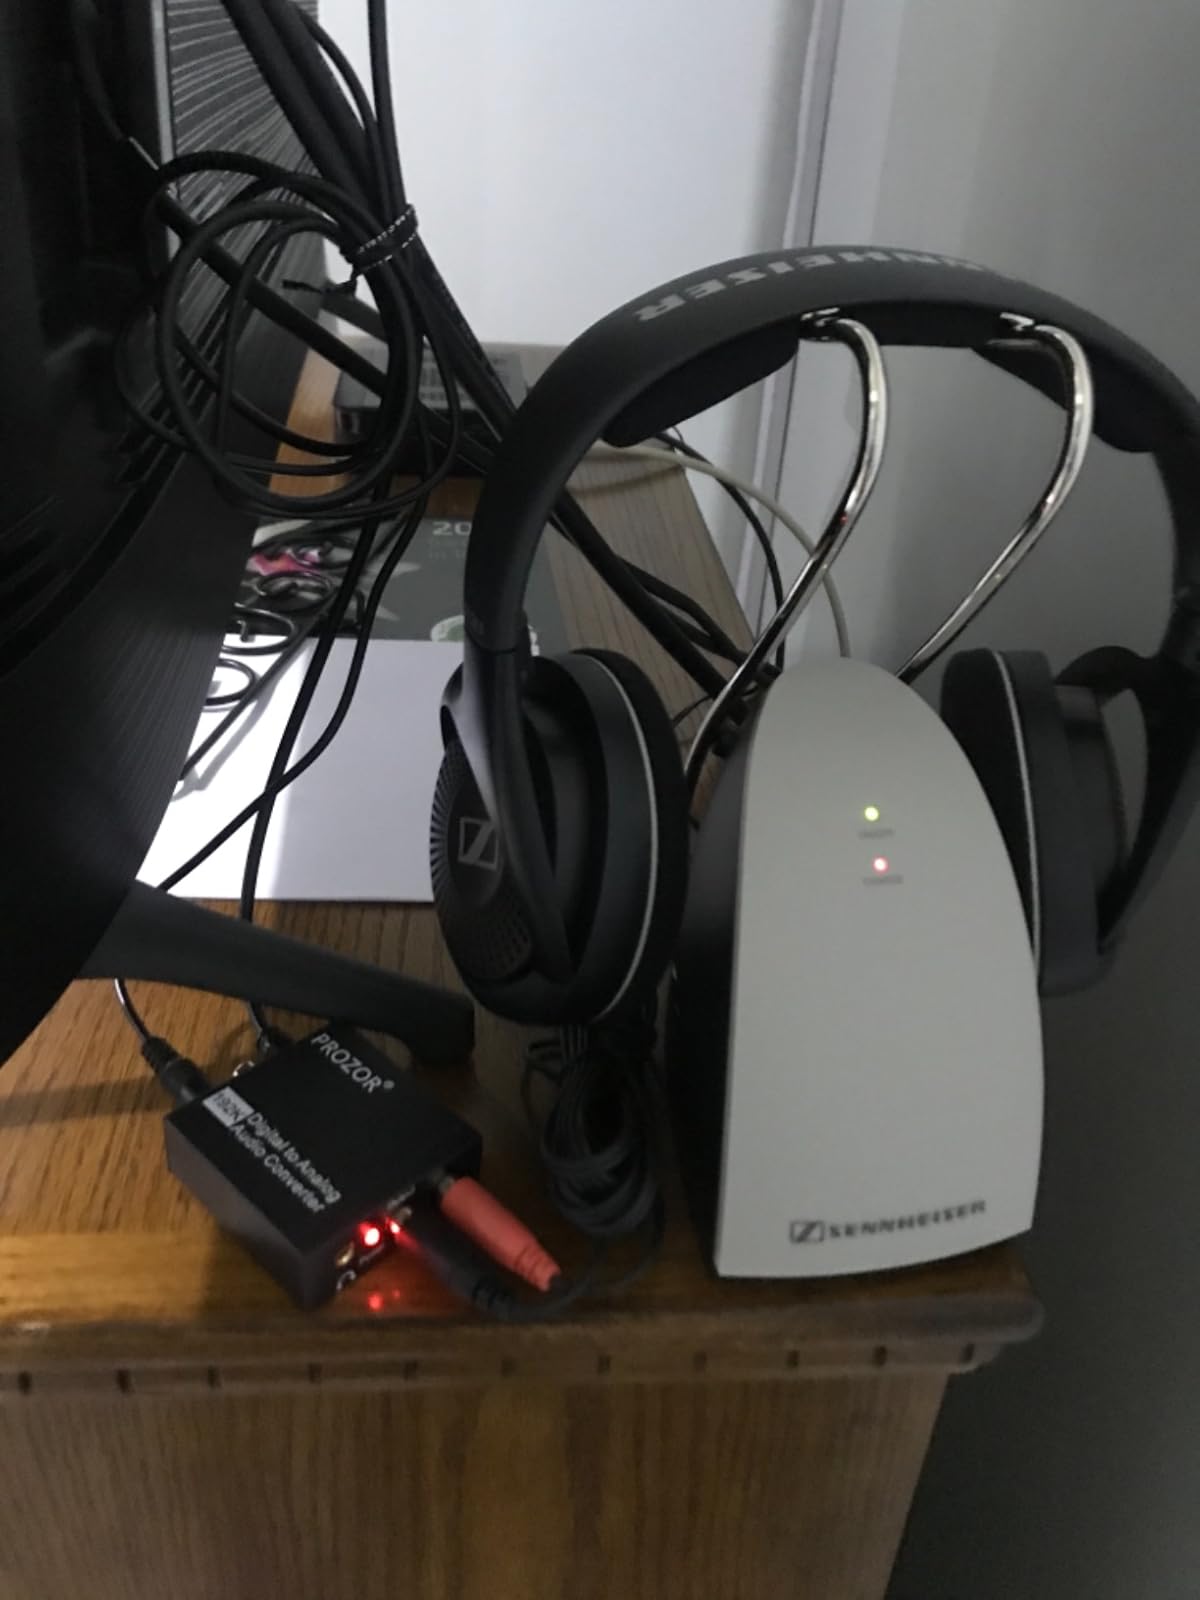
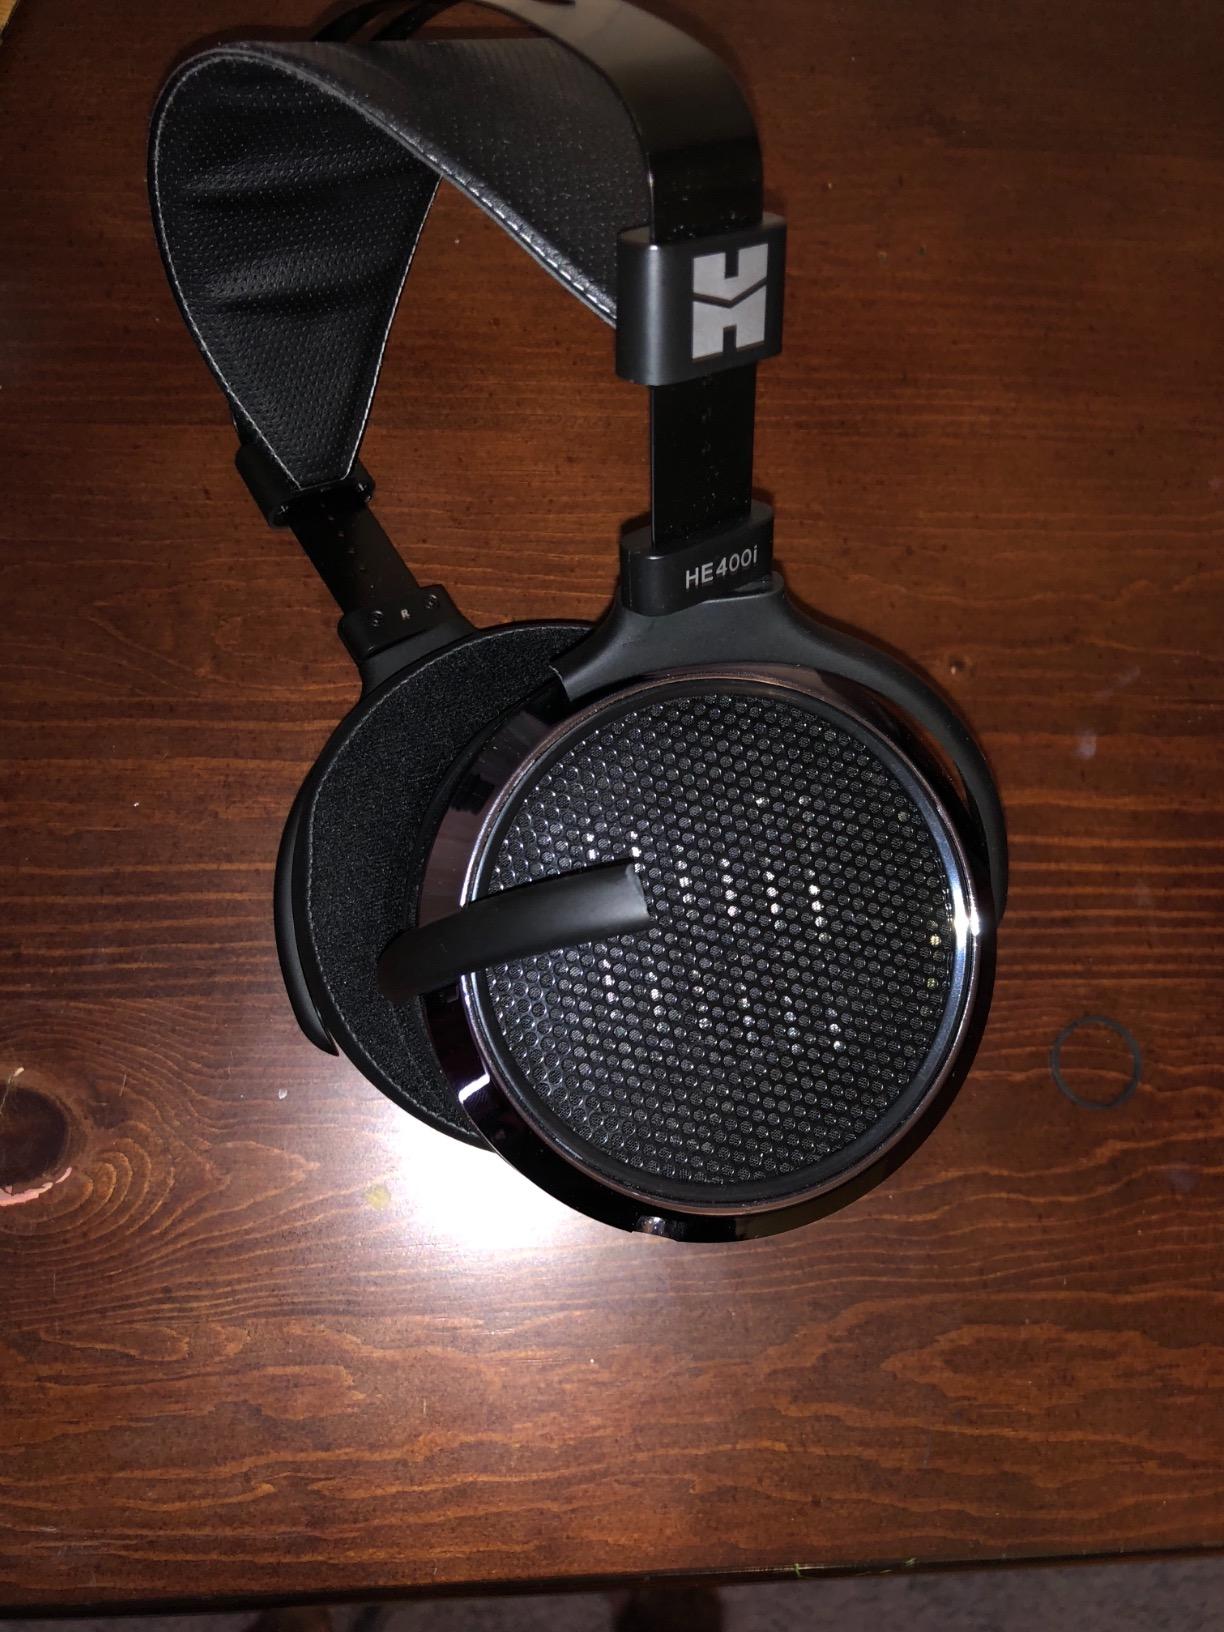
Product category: headphones
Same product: no